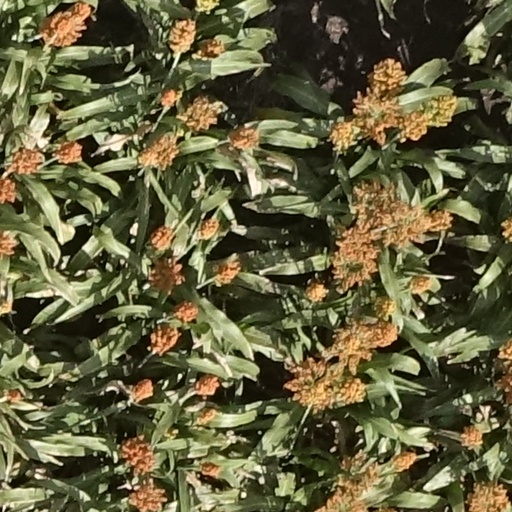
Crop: sorghum